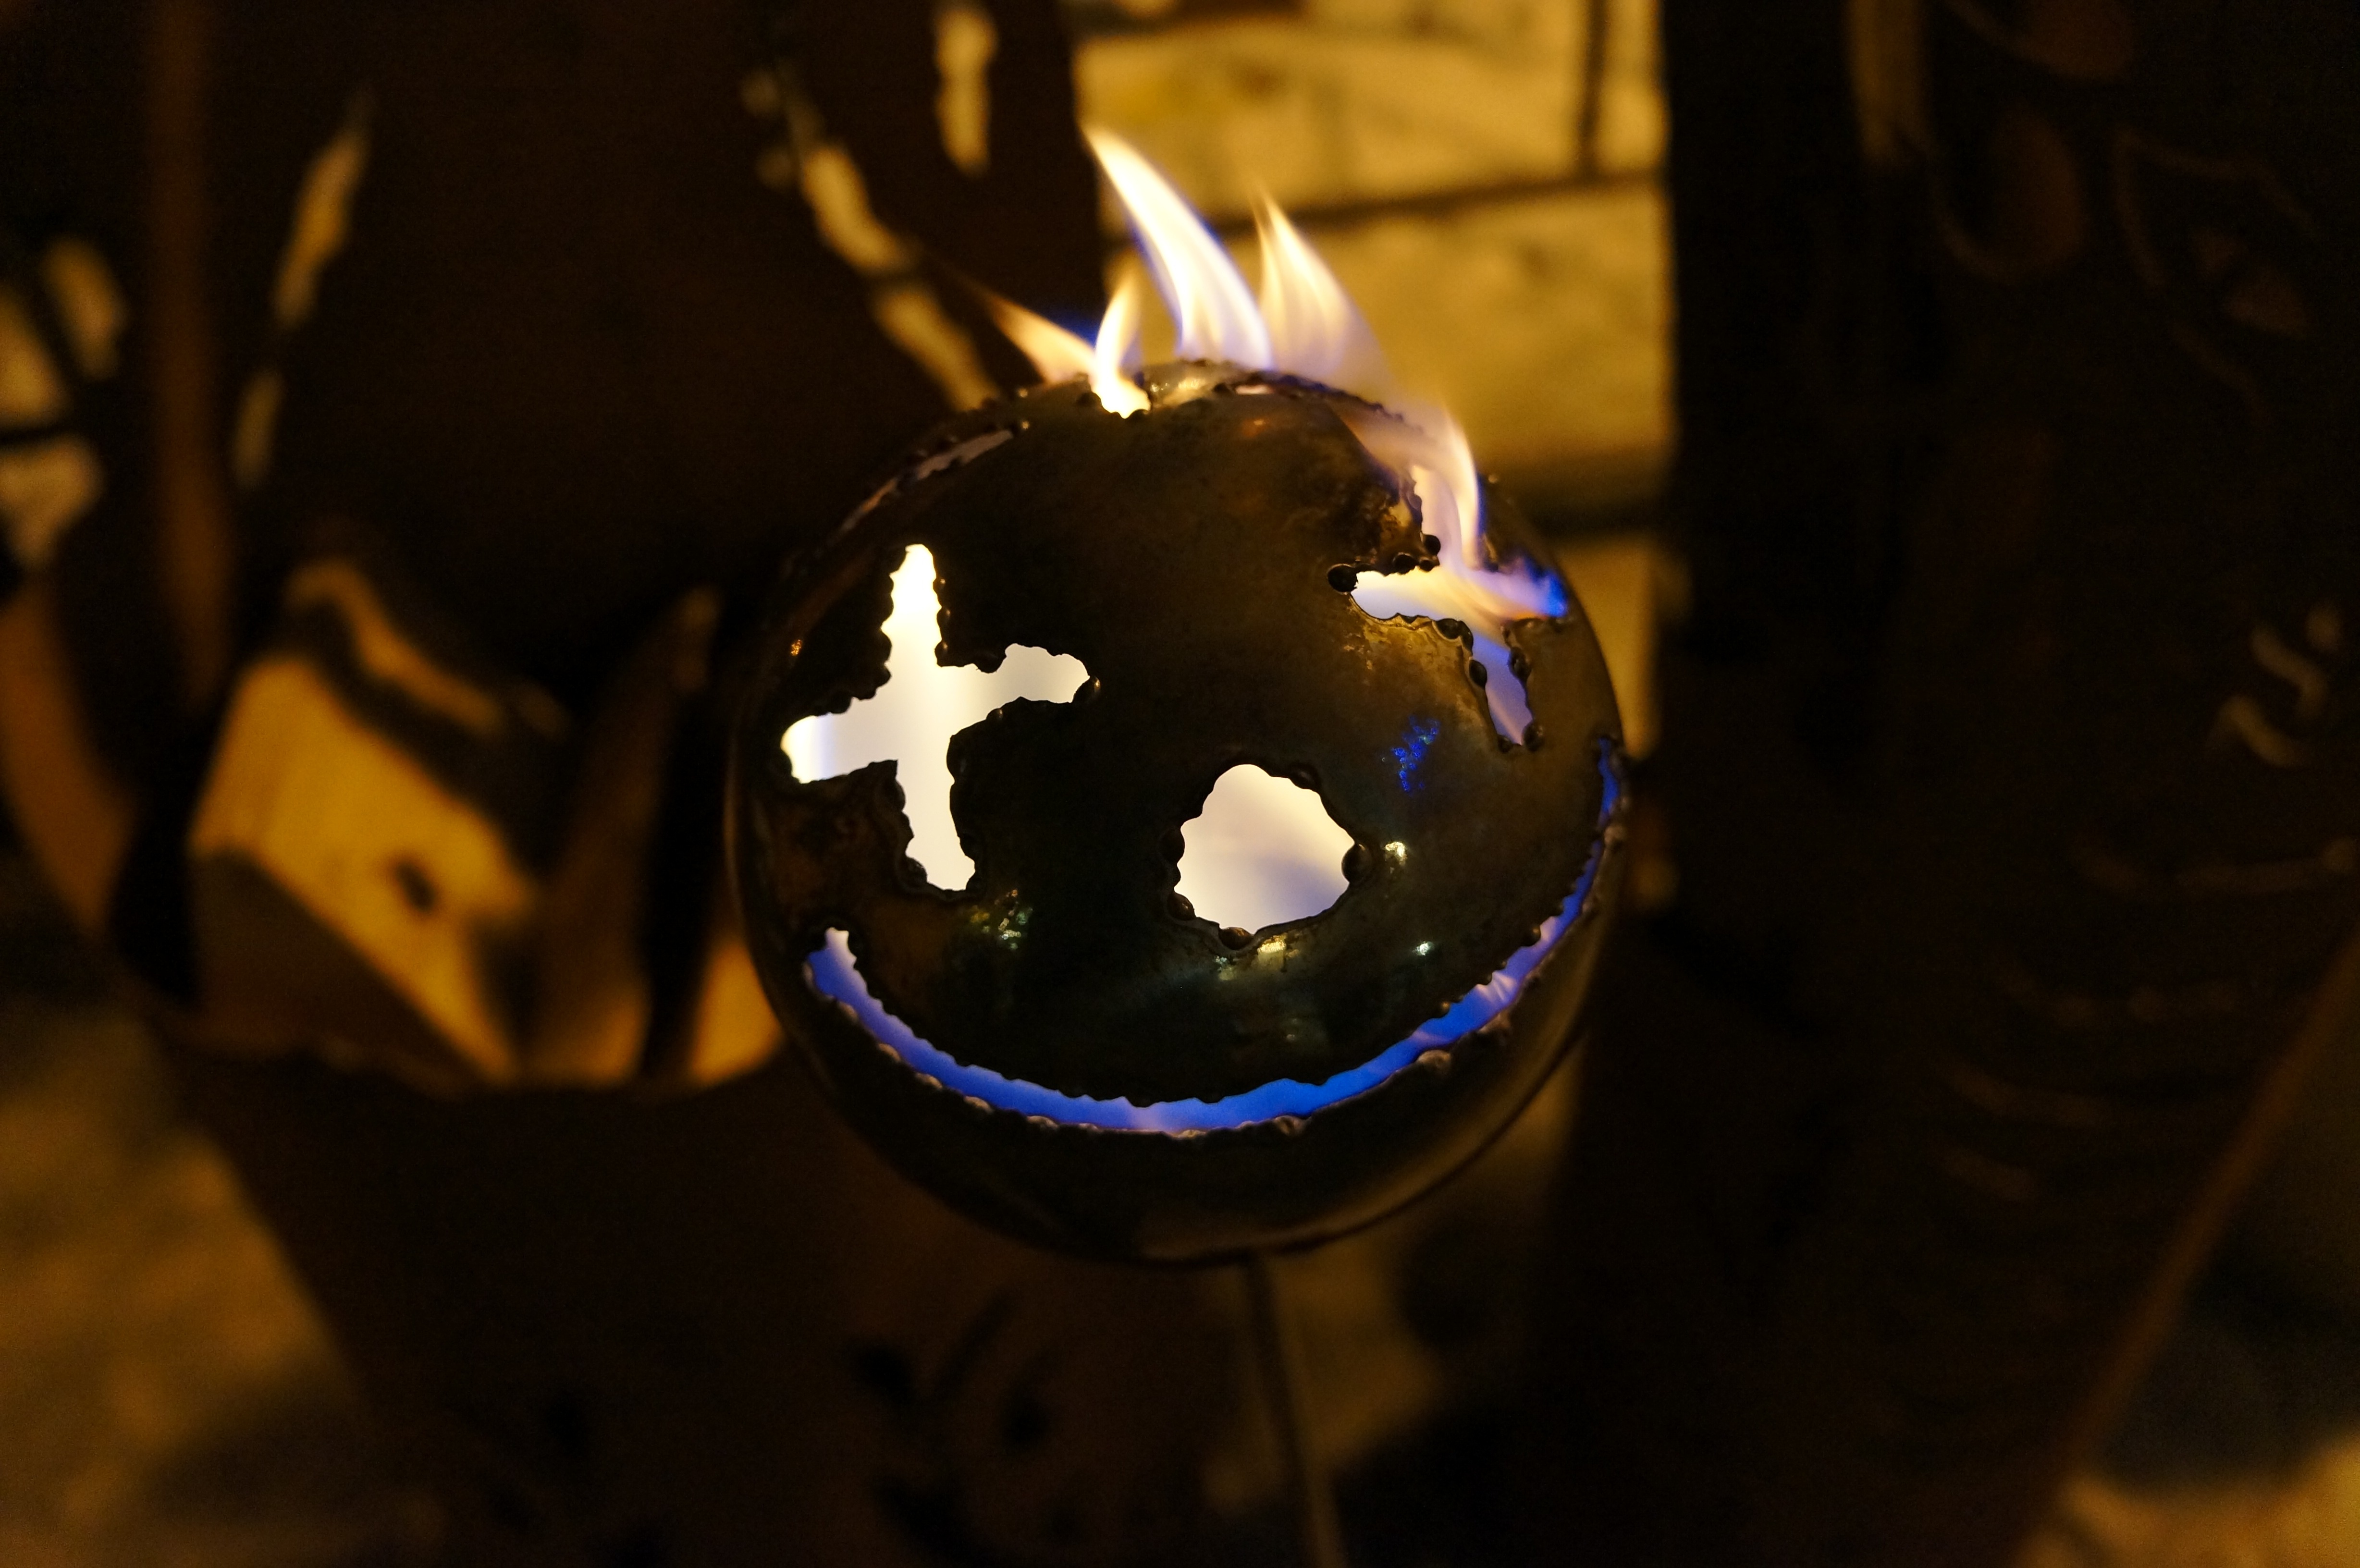
light, night, glass, steel, metal, fire, darkness, blue, black, lighting, smile, ball, funny, facial, macro photography